Design for Living

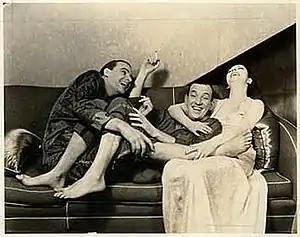
Lunt, Coward and Fontanne in "Design for Living"

Design for Living is a comedy play written by Noël Coward in 1932. It concerns a trio of artistic characters, Gilda, Otto and Leo, and their complicated three-way relationship. Originally written to star Lynn Fontanne, Alfred Lunt and Coward, it was premiered on Broadway, partly because its risqué subject matter was thought unacceptable to the official censor in London. It was not until 1939 that a London production was presented.